Kanalon Monastery

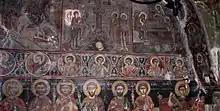
Frescoes in the chapel from 1638

According to tradition, the monastery was founded in 1055 by the monks Damian and Joachim, who dedicated it to the birth of the Holy Mother of God ("Theotokos"). The 19th-century French traveller Léon Heuzey, on the other hand, dated the foundation of the monastery to the ninth century. The first written record, however, is a 1638 inscription on the painting of frescoes for the chapel dedicated to All Saints. At that time, the complex consisted of the refectory and the katholikon. In 1681, a chapel dedicated to Saint Demetrios was added. The western wing, which now houses the cells of the inhabitants, was built later.